Boris Gorbunov

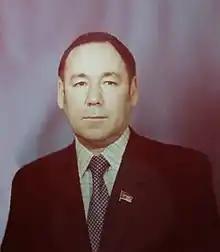

Boris Dmitrievich Gorbunov (10 September 1938 – 15 November 2022) was a Soviet-Russian farmer and politician. A member of the Communist Party, he served on the Supreme Soviet of the Soviet Union from 1979 to 1989.